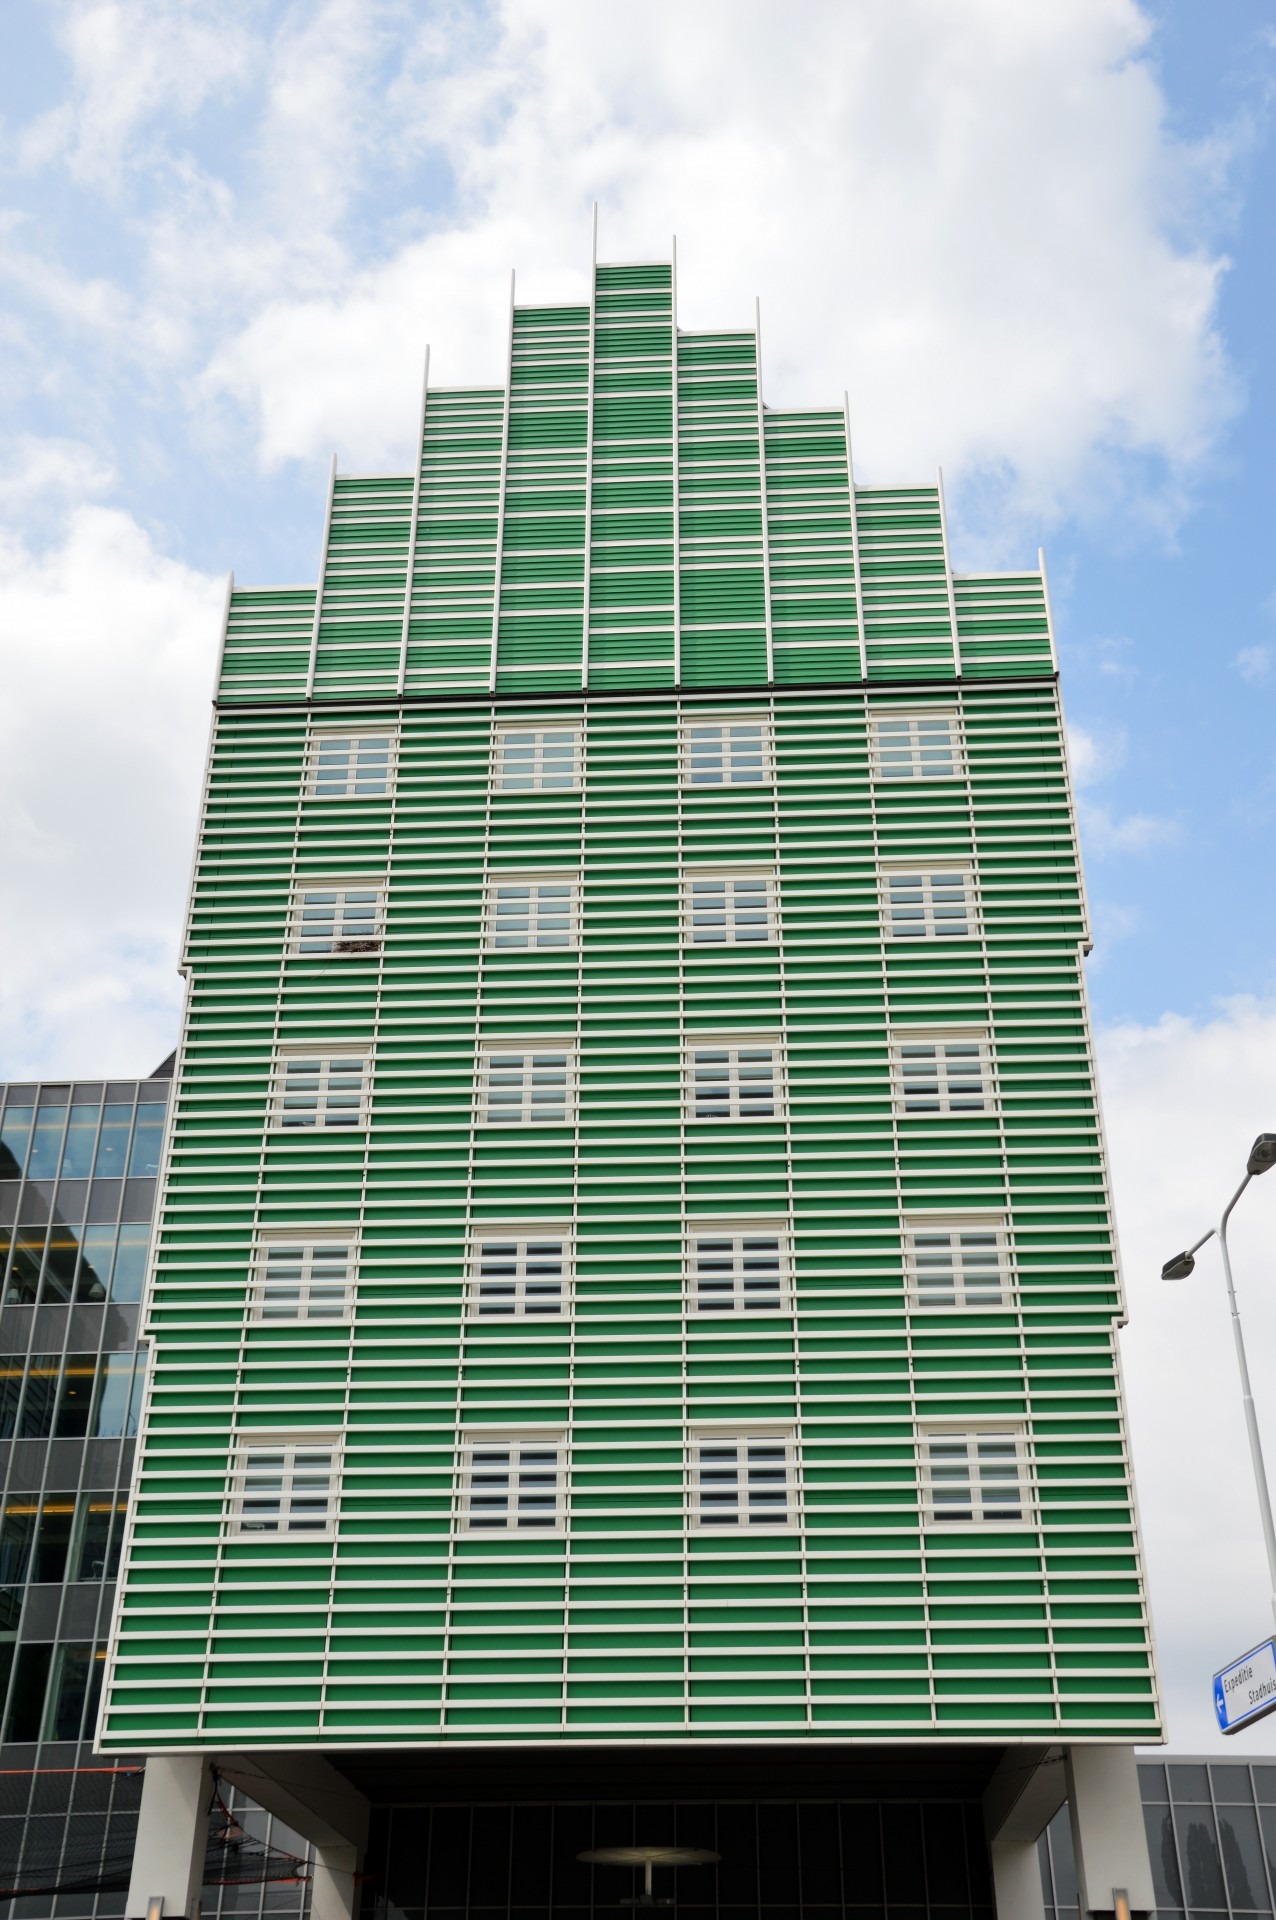
architecture, structure, building, city, skyscraper, downtown, tower, landmark, facade, tourism, tower block, holland, design, buildings, commercial building, headquarters, zaandam, condominium, neighbourhood, architecture design, urban area, traditional architecture, residential area, human settlement, metropolitan area, window covering